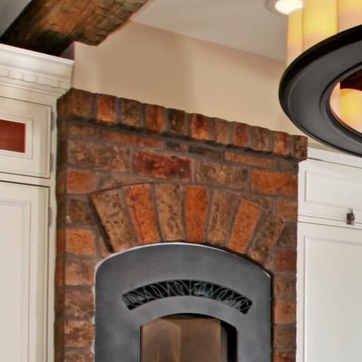
Material: brick